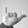
ASL letter: Y